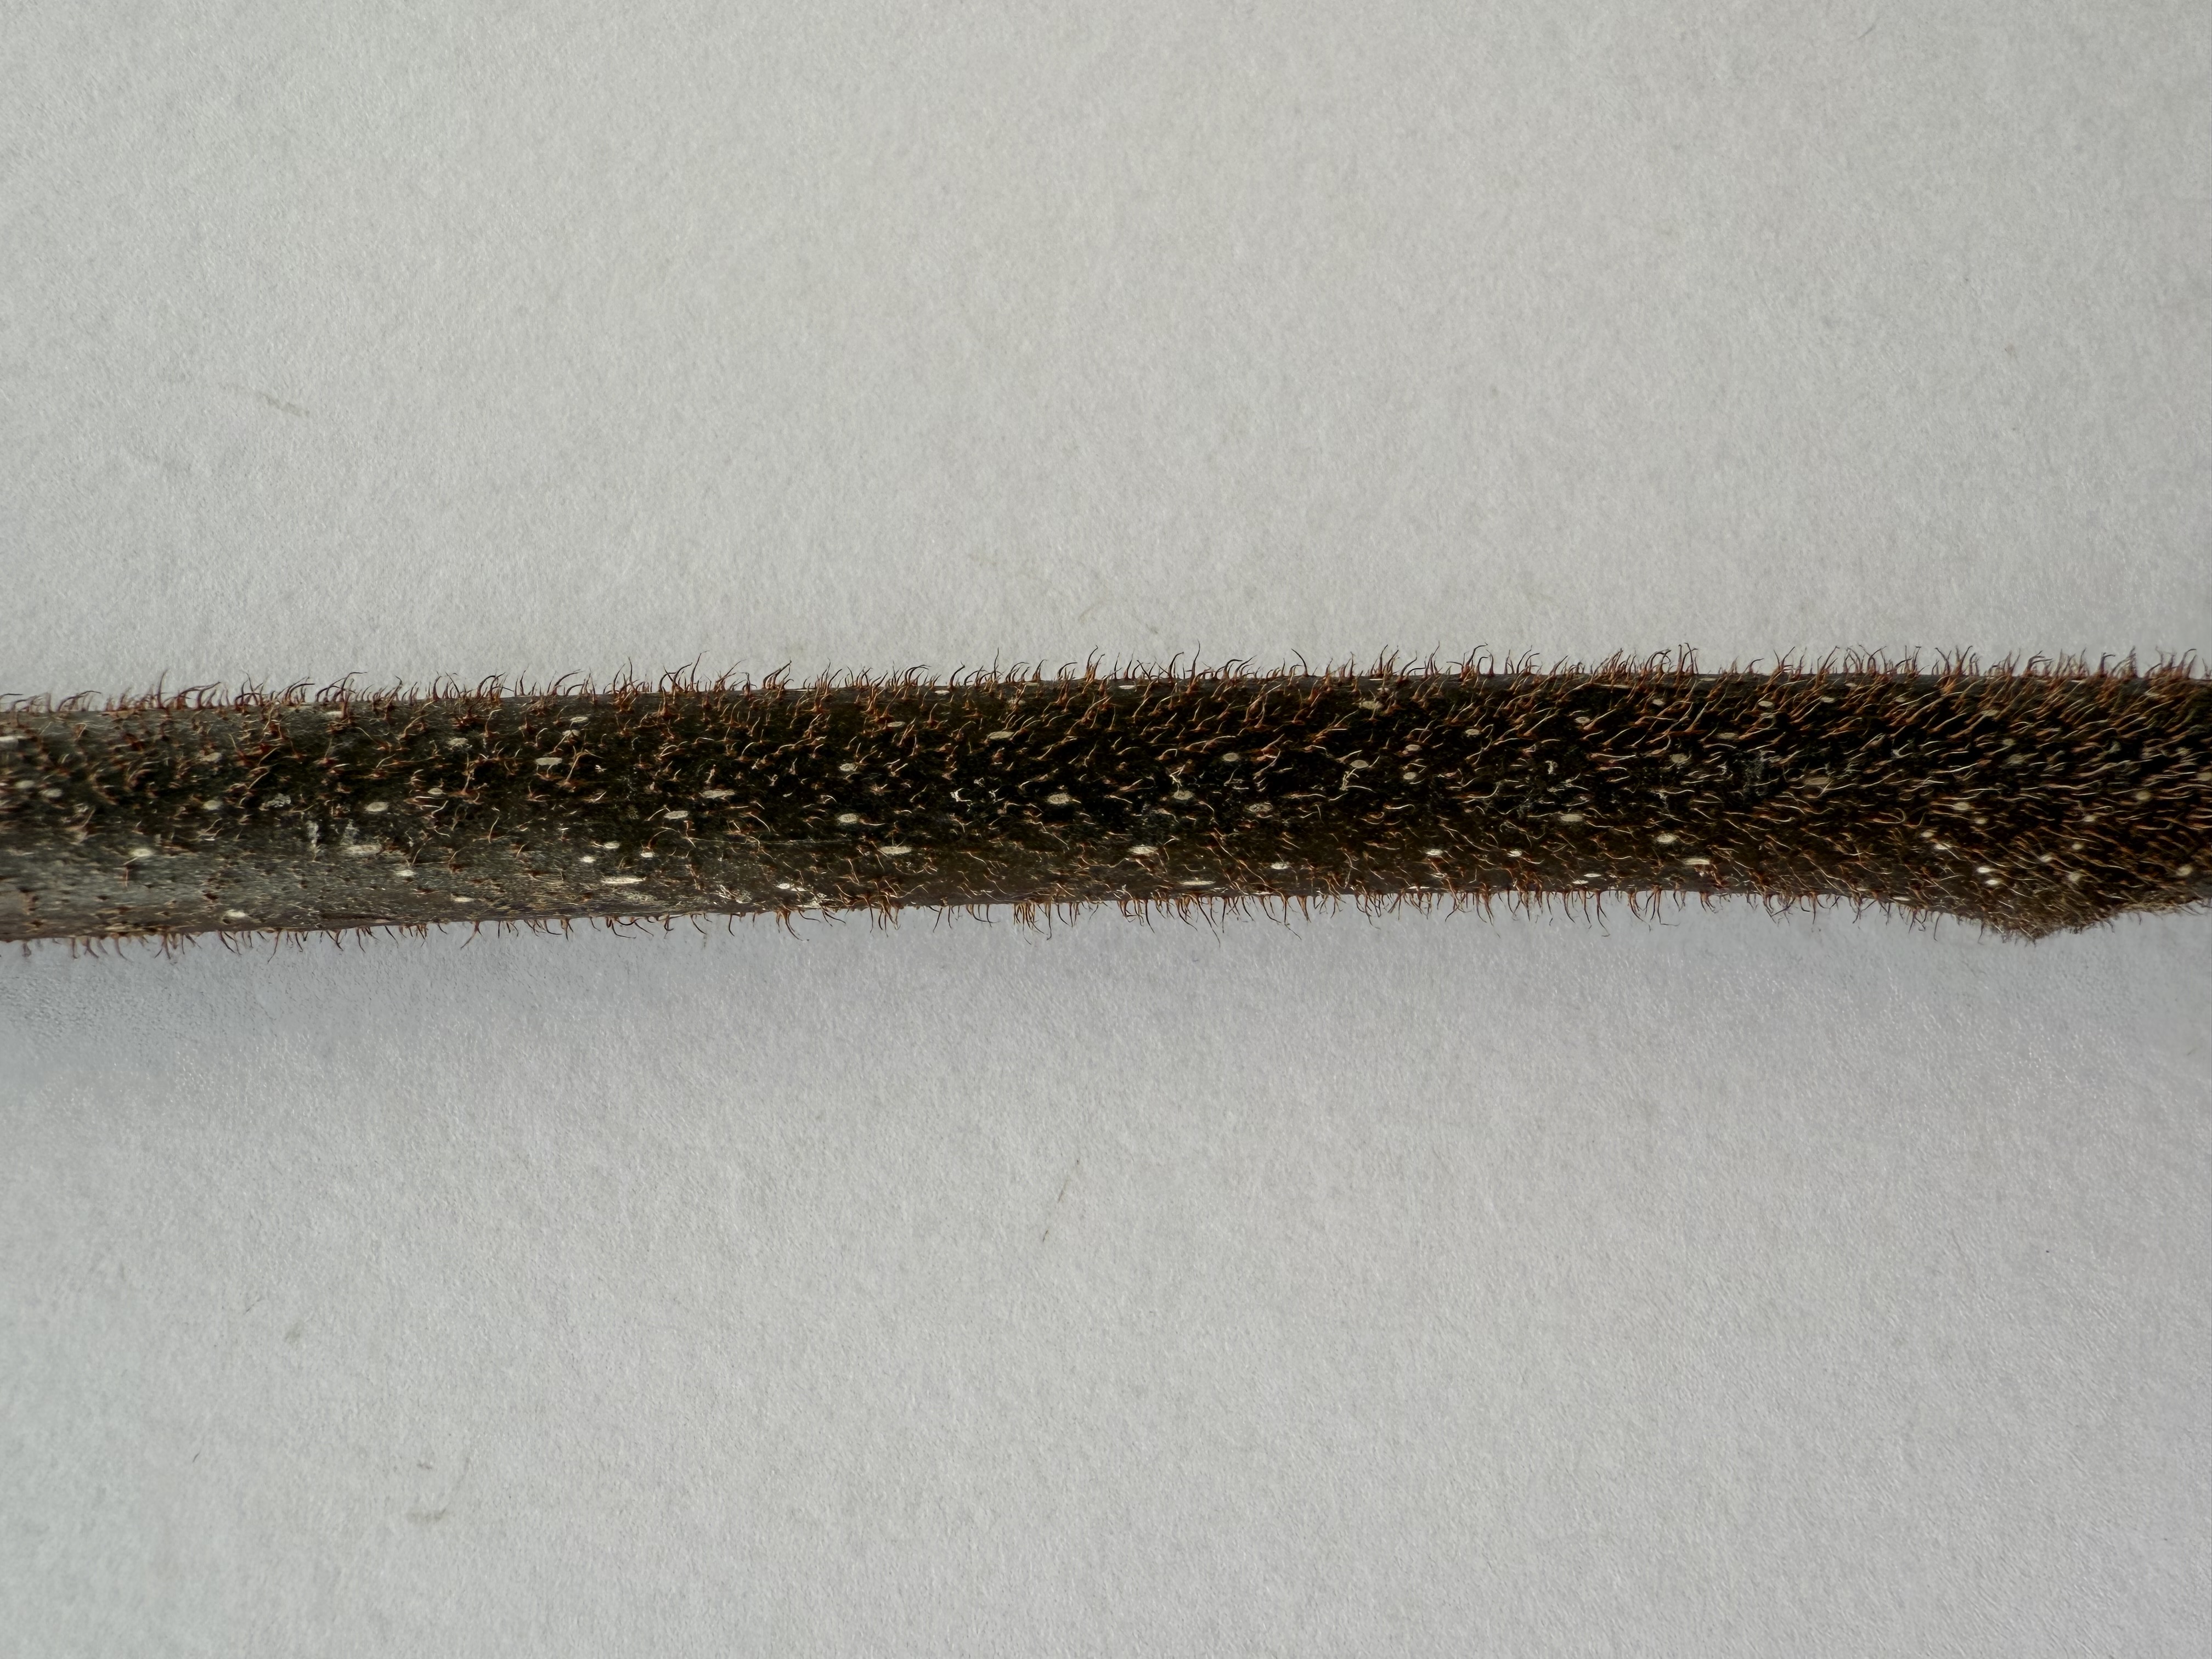
Variety: Kiwi